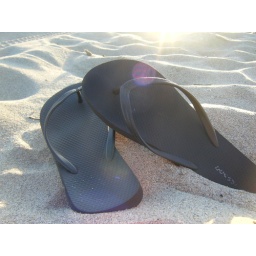
Nothing like taking off the flip flops and burying your feet in fine, white sand =)